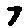
Label: 7